H. H. Champlin House

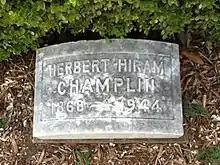
Grave of H.H. Champlin Sr in Enid Cemetery

Herbert Hiram Champlin was born to Charles Augustus Champlin and Alice Pickard on February 18, 1868, in Winnebago County, Illinois. He was the oldest of six sons, and one daughter who died at the age of three years. C.A. Champlin served in the Union Army in the Civil War, along with his two brothers Bradford and Joel, who died in the war. H.H. Champlin's family moved to McPherson County, Kansas, where his father soon died. H.H. Champlin graduated from McPherson High School, and then attended Friends University and Hill's Business College. Champlin married Ary Delight Noble on November 14, 1895. They had four children. Herbert H. Champlin died on April 30, 1944.